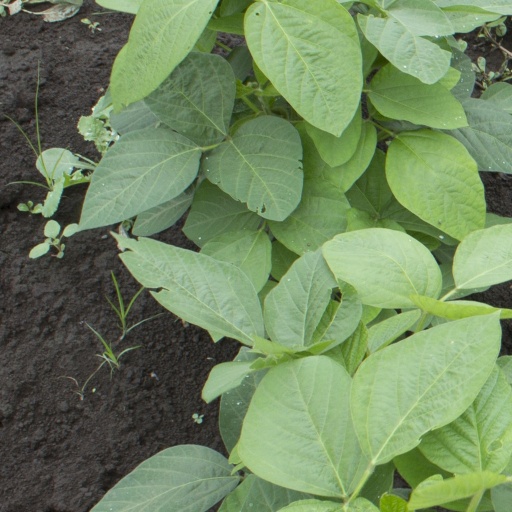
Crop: soybean